Cavalry

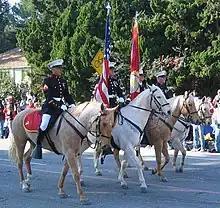
Horse-mounted color guard from Marine Corps Logistics Base Barstow

The post-war German Army (Reichsheer) was permitted a large proportion of cavalry (18 regiments or 16.4% of total manpower) under the conditions of the Treaty of Versailles.